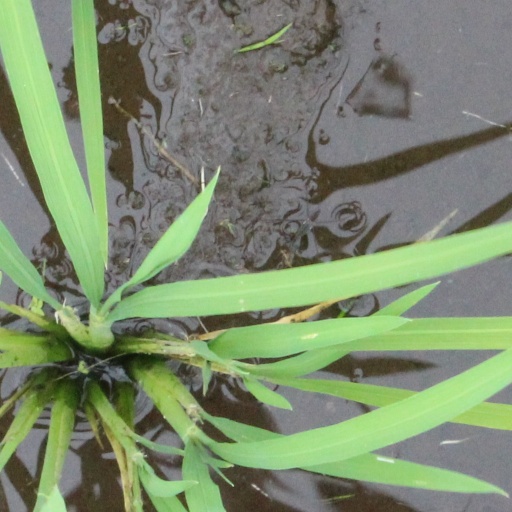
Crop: rice